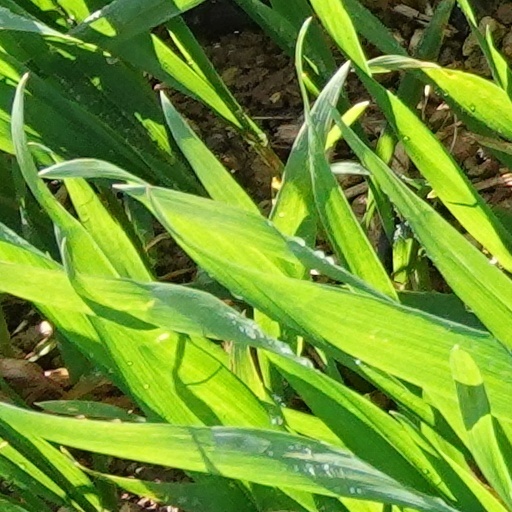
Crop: wheat